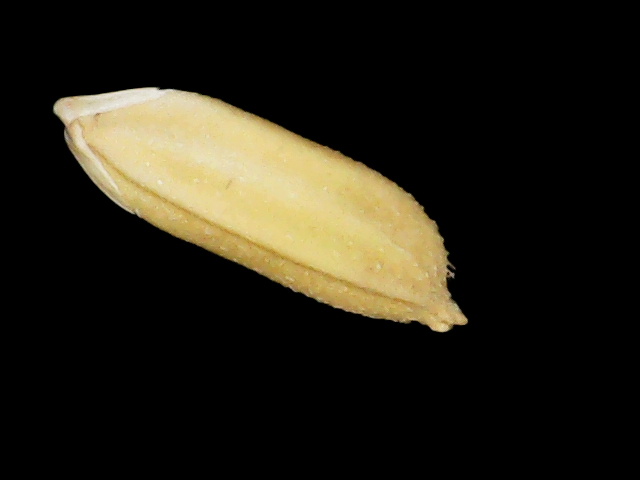
Rice variety: Binadhan24